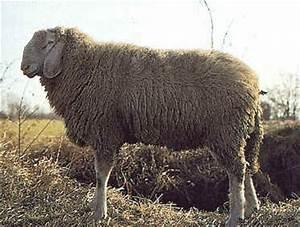
sheep